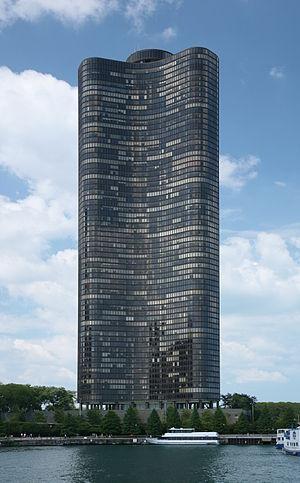
Cet article concerne une liste des plus hautes constructions de Chicago, dans l'État de l'Illinois aux États-Unis. Située au cœur de la région du Midwest, dans le centre-nord des États-Unis, Chicago est la seconde ville du continent américain après New York pour le nombre de ses gratte-ciel. Par ailleurs, elle possède plusieurs des plus hauts gratte-ciel du continent.
Lake Point Tower est un gratte-ciel résidentiel situé en bordure du lac Michigan à Chicago, juste au nord de la rivière Chicago au 505 North Lake Shore Drive. Il mesure 197 mètres de haut et se situe dans le quartier de Streeterville dans le secteur de Near North Side. Le bâtiment est également le seul gratte-ciel du centre-ville de Chicago à se trouver à l'est de Lake Shore Drive. Typique du modernisme, l'immeuble se caractérise par ses trois ailes curvilinéaires et ses murs-rideaux en verre teinté. Sa position sur une zone protégée à l'entrée de la rivière en fait un des immeubles emblématiques de Chicago.